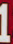
Number: 1